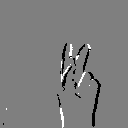
ASL letter: k